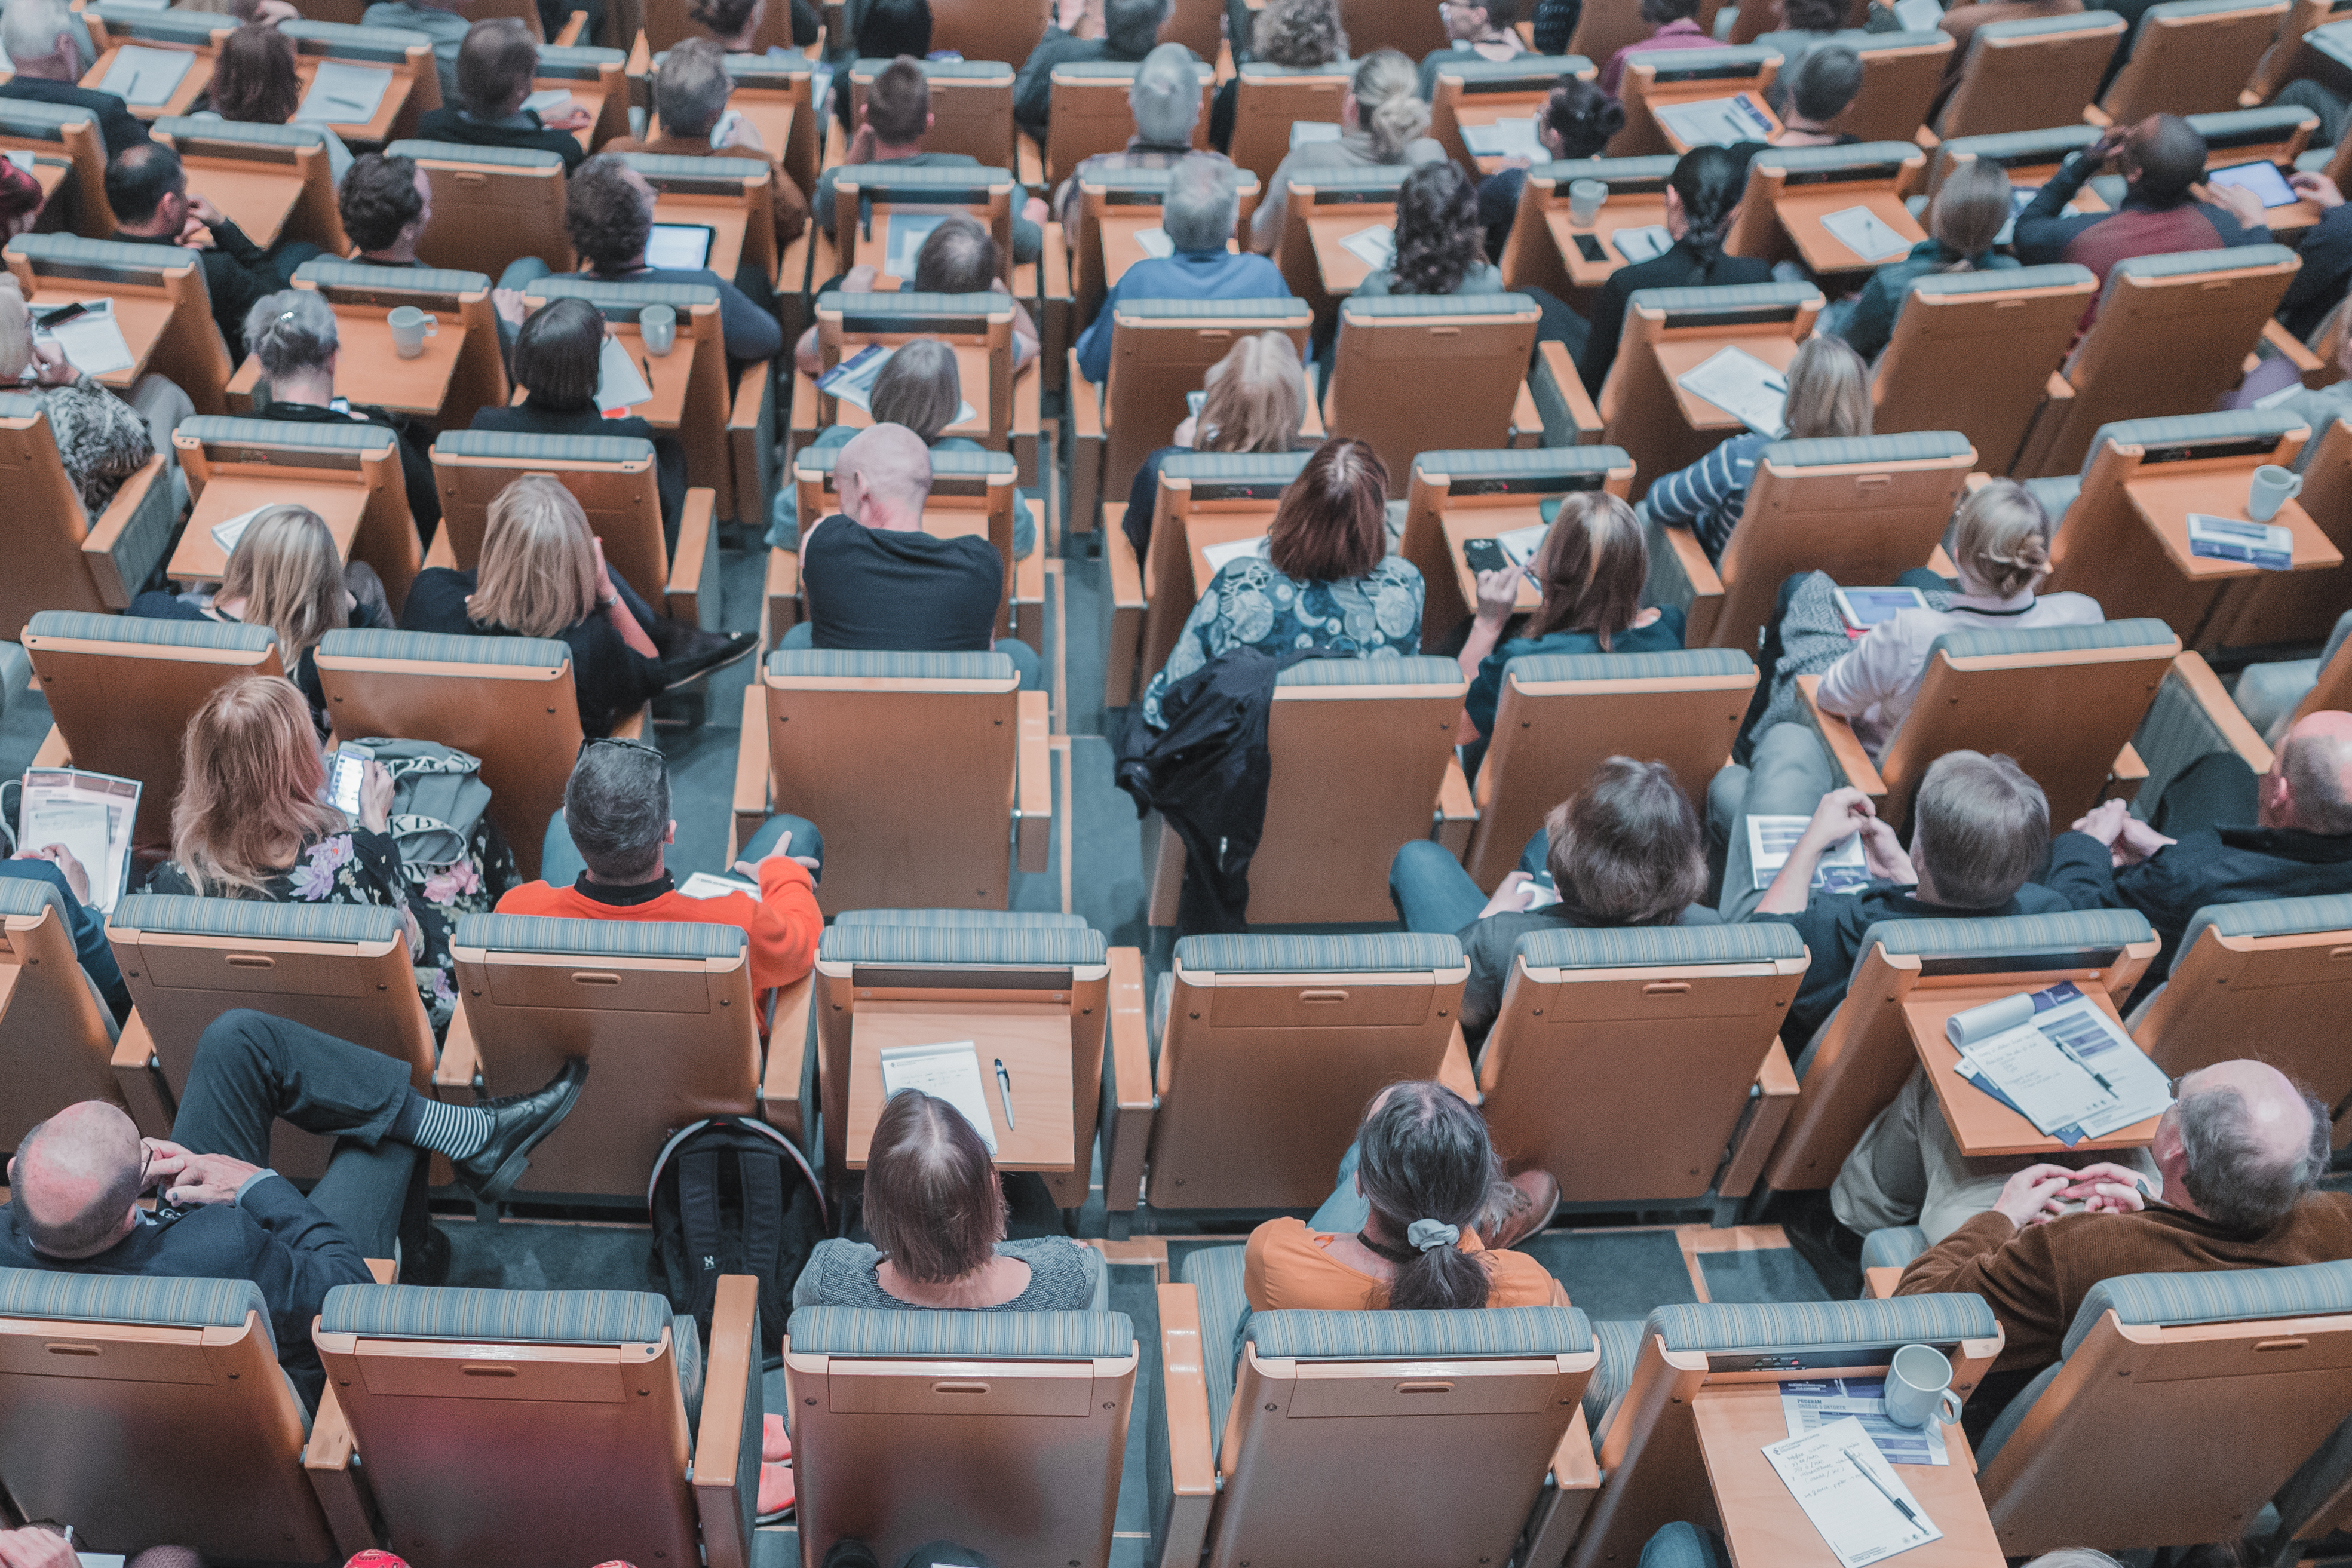
people, auditorium, crowd, audience, youth, classroom, conference, social group